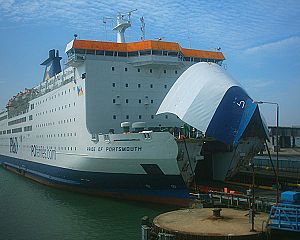
Færgeleje / Hovedtyper
Pride of Portsmouth i hjørneleje
Et færgeleje er en anløbsplads for færger.